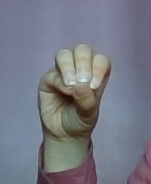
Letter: ha